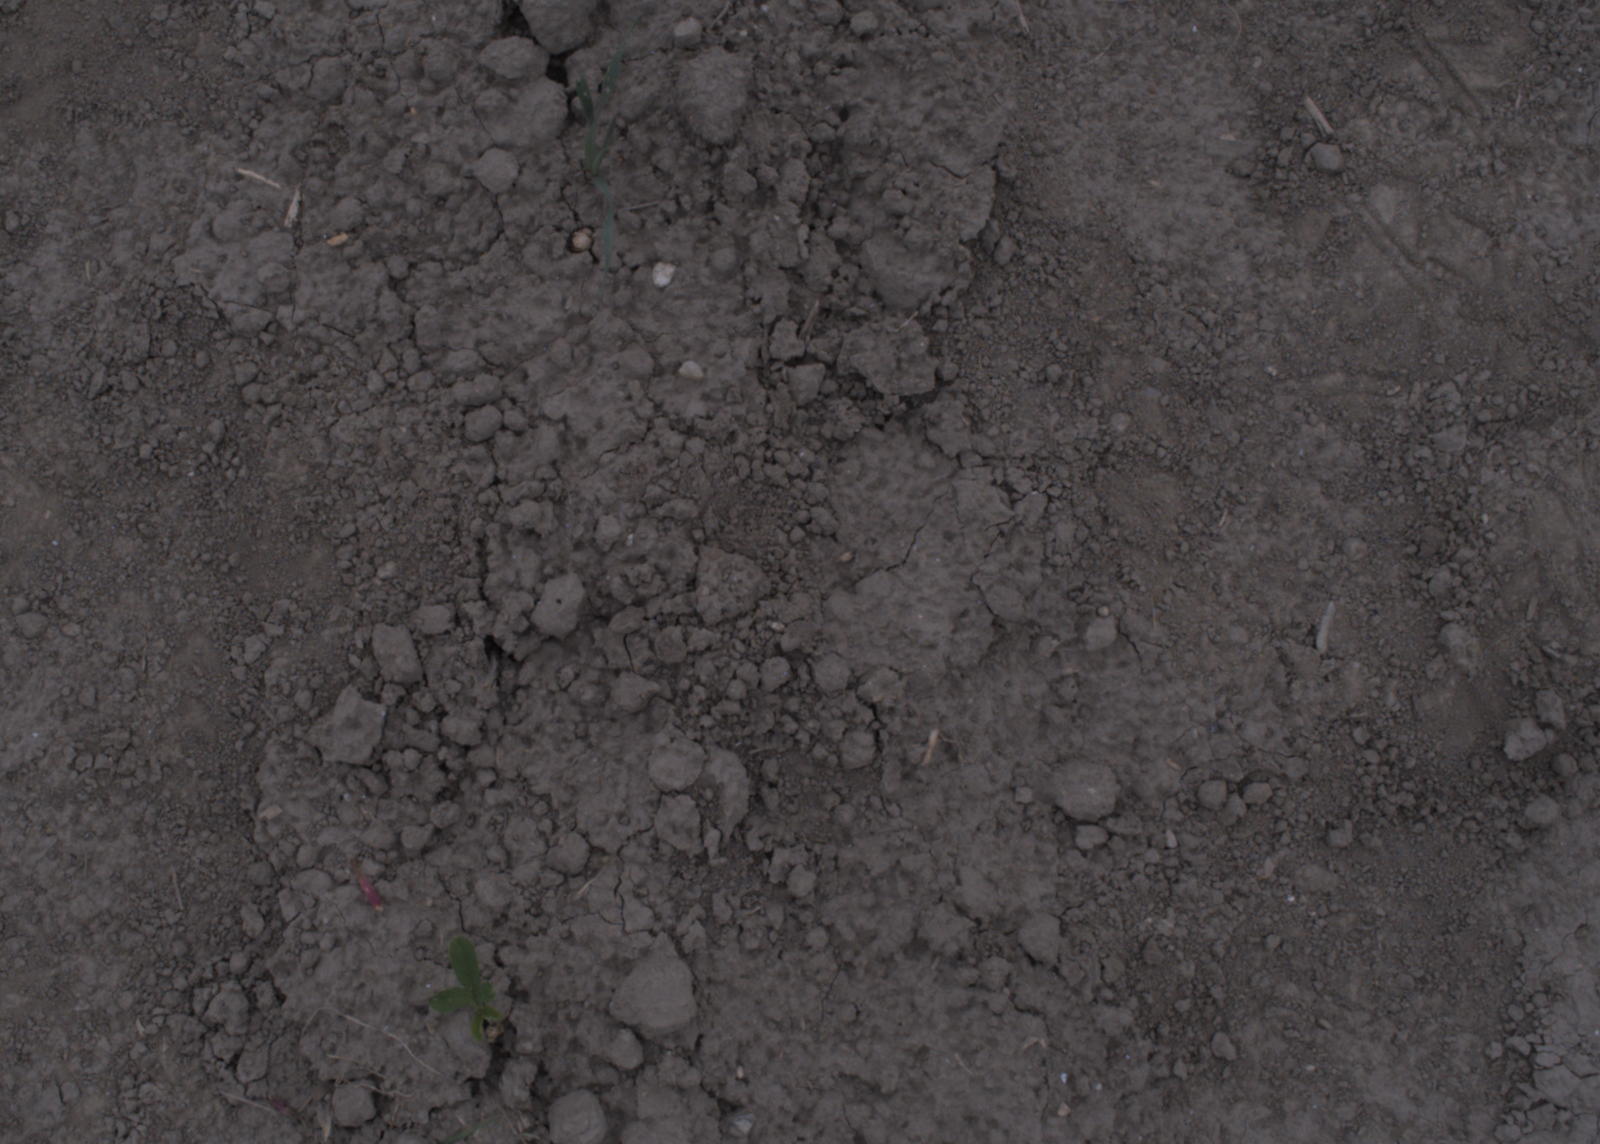
Capture date: 17.08.2020 10:27:12
Weather: cloudy
Wind: light
Seeding date: 21.07.2020
Plant canopy height (mm): 910